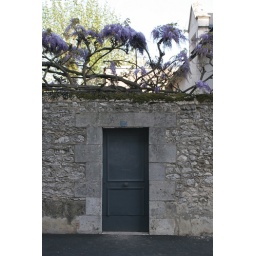
A little door in a quiet street